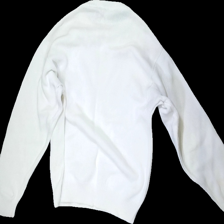
View: back
Type: Cardigan
Category: Ladies
Brand: Missing
Colors: White
Material: 100% Cotton
Pattern: Other
Cut: Regular, C-collar
Season: All
Damage: stained
Damage location: middle center
Damage 2: stained
Damage 2 location: bottom right
Damage 3: stained
Damage 3 location: bottom left
Price range: <50
Recommended usage: Recycle
Description: white knitted sweater